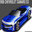
Label: automobile